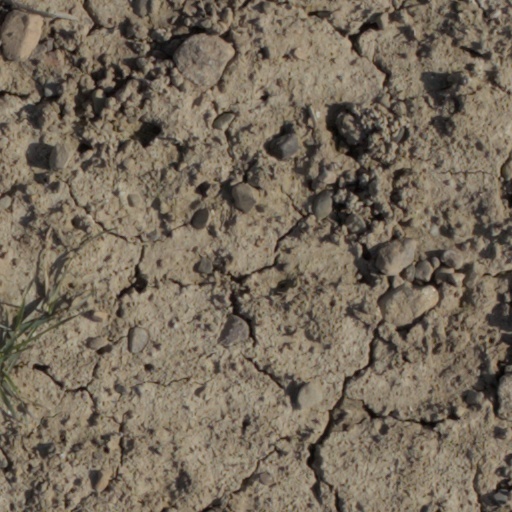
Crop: wheat